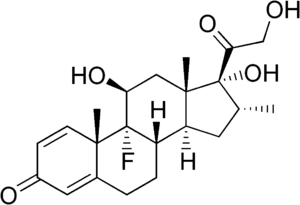
La méningite est une maladie caractérisée par une inflammation des méninges, les enveloppes du névraxe. Cette inflammation peut être due à une infection par un virus ou une bactérie par exemple, et moins souvent par un médicament. La méningite peut menacer le pronostic vital en raison de la proximité immédiate des méninges et de l'encéphale ; il s'agit d'une urgence. C'est essentiellement le fait des méningites bactériennes, plus rares, tandis que les méningites virales, plus fréquentes, sont en principe bénignes.